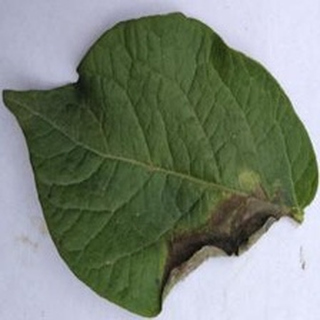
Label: potato_late_blight